Mirjam Polkunen

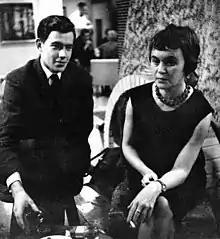
Tarkka-Polkunen-1961

Maire Mirjam Polkunen (2 March 1926 – 22 June 2012) was a Finnish writer, literature researcher, translator and dramatist. Among other awards, she won the Eino Leino Prize in 1969. Her Finnish rendering of "Zeno's Conscience" was awarded with the Mikael Agricola Prize in 1972.